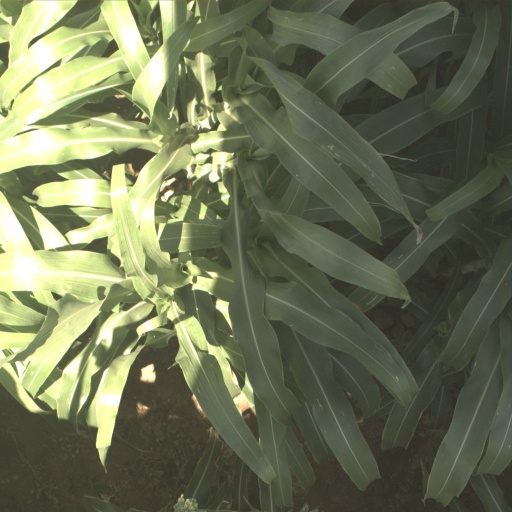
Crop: sorghum